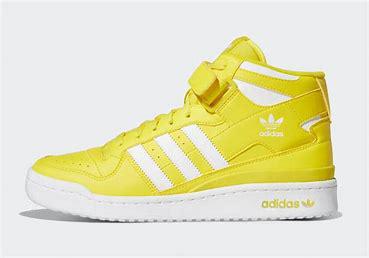
Brand: Adidas
Model: Forum Mid